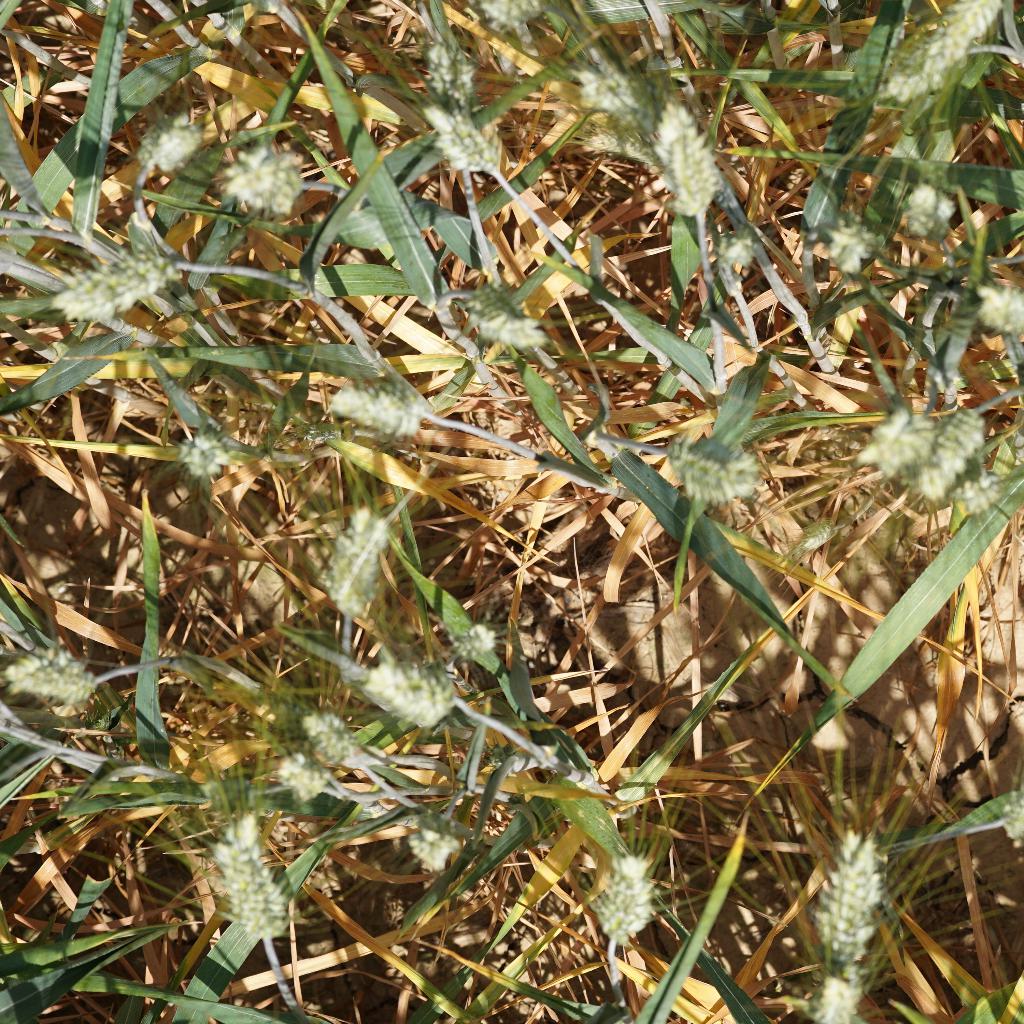
Country: France
Location: Gréoux
Wheat development stage: Filling